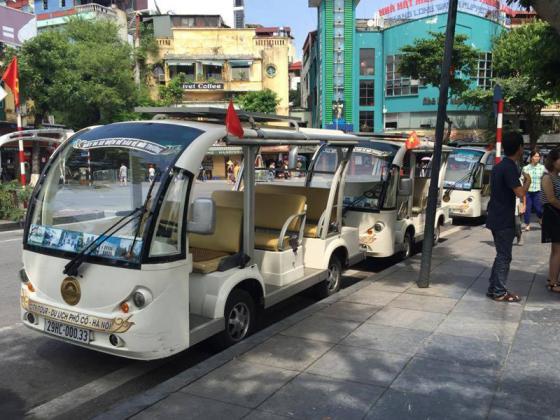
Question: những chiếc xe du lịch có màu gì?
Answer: những chiếc xe có màu trắng